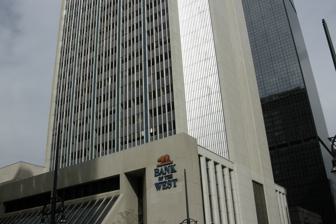
Building: 621 17th Street
Country: United States of America
Year built: 1957
High-rise building in Denver, Colorado 621 17th Street General information Status Completed Type Office, Hotel Location 621 17th Street, Denver , Colorado , United States Coordinates 39°44′45″N 104°59′24″W / 39.745867°N 104.990070°W / 39.745867; -104.990070 Opening 1957 Height Roof 385 ft (117 m) Technical details Floor count 28 Design and construction Architect(s) Raymond Harry Ervin & Associates Developer The Hearn Company, Mead & Mount Construction Company 621 17th Street , formerly known as the First Interstate Tower South , is a high-rise building in Denver , Colorado , United States. The building was completed in 1957, and rises 28 floors and 385 feet (117 m) in height. The building stands as the 20th-tallest building in Denver and Colorado. It also stood as the tallest building in the city at the time of its 1957 completion, and held that distinction for eleven years until it was surpassed by the 420-foot (128 m) Brooks Towers in 1968. 621 17th Street is considered to be one of the earliest modern skyscrapers in Denver. At the time of its completion, 621 17th Street was known as "First National Bank Building", its primary tenant. After First Interstate merged with Wells Fargo in 1996, the building's official name became its address. The 434-foot (132 m) First Interstate Tower North, now known as 633 17th Street , was built adjacent to First Interstate Tower South in 1974. The two buildings together form the First of Denver Plaza . The building with the First of Denver logo can be seen in the opening credits of the television show Dynasty . First Interstate Tower South -- Denver Entrance Detail - 621 17th Street, Denver See also List of tallest buildings in Denver References ^ a b c "621 17th Street" . SkyscraperPage.com . ^ a b c "621 17th Street" . Emporis.com. ^ "Brooks Towers" . Emporis.com. ^ a b c "Downtown's supporting cast" . DenverSkyscrapers.com. ^ "First Interstate Tower North" . Emporis.com. ^ "First of Denver Plaza" . Emporis.com. Preceded by Daniels & Fisher Tower Tallest Building in Denver 1957—1968 117m Succeeded by Brooks Towers v t e Skyscrapers in Denver Current Republic Plaza 1801 California Street Wells Fargo Center 1999 Broadway MCI Plaza 555 17th Street Hyatt Regency Denver at the Colorado Convention Center 1670 Broadway 17th Street Plaza 633 17th Street Brooks Towers Denver Place South Tower Four Seasons Hotel and Tower One Tabor Center Johns Manville Plaza Granite Tower The Ritz-Carlton U.S. Bank Tower 621 17th Street 1600 Glenarm Place Denver Financial Center Daniels & Fisher Tower Dominion Plaza South Lincoln Center 1125 17th Street One Lincoln Park United Western Financial Center World Trade Center II 1600 Broadway The Curtis See also List of tallest buildings in Denver This article about a building or structure in Colorado is a stub . You can help Wikipedia by expanding it . v t e